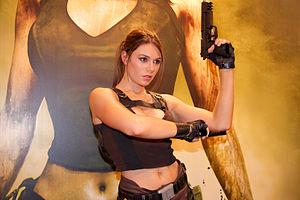
Alison Carroll, le modèle officiel pour Tomb Raider: Underworld, lors du Festival du jeu vidéo 2008 (Paris, France). Русский: Элисон Кэрролл, в роли модели Лары Крофт для Tomb Raider: Underworld на фестивале видеоигры 2008 год (Париж, Франция).